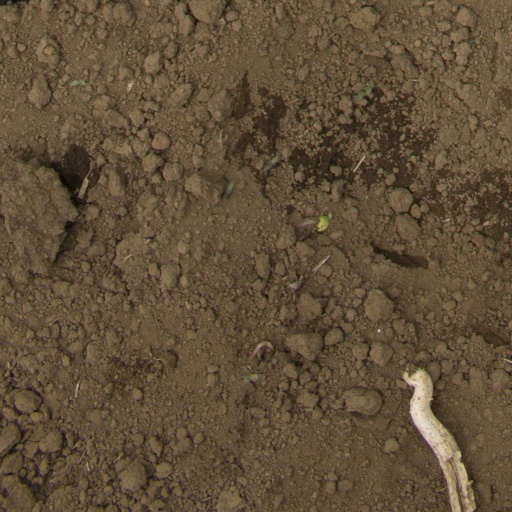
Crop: Jerusalem artichoke